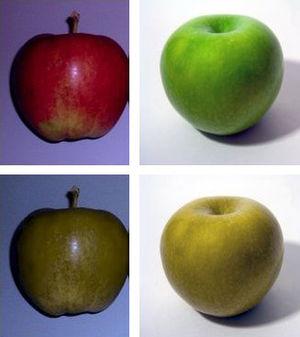
John Dalton, né à Eaglesfield le 6 septembre 1766 et mort à Manchester le 27 juillet 1844, est un chimiste et physicien britannique. Il est connu surtout pour sa théorie atomique, publiée en 1808, ainsi que pour ses recherches sur le daltonisme.
Le daltonisme est une anomalie de la vision affectant la perception des couleurs. D'origine généralement génétique elle a alors pour cause une déficience d'un ou plusieurs des trois types de cônes de la rétine oculaire.